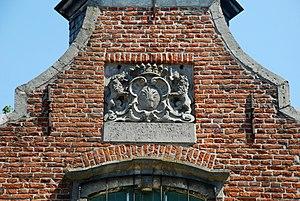
Belgique - Brabant flamand - Huldenberg - Neerijse - Chapelle Notre-Dame ten Pui
La chapelle Notre-Dame ten Pui est une chapelle catholique de style classique et baroque située à Neerijse, section de la commune belge de Huldenberg, dans la province du Brabant flamand.